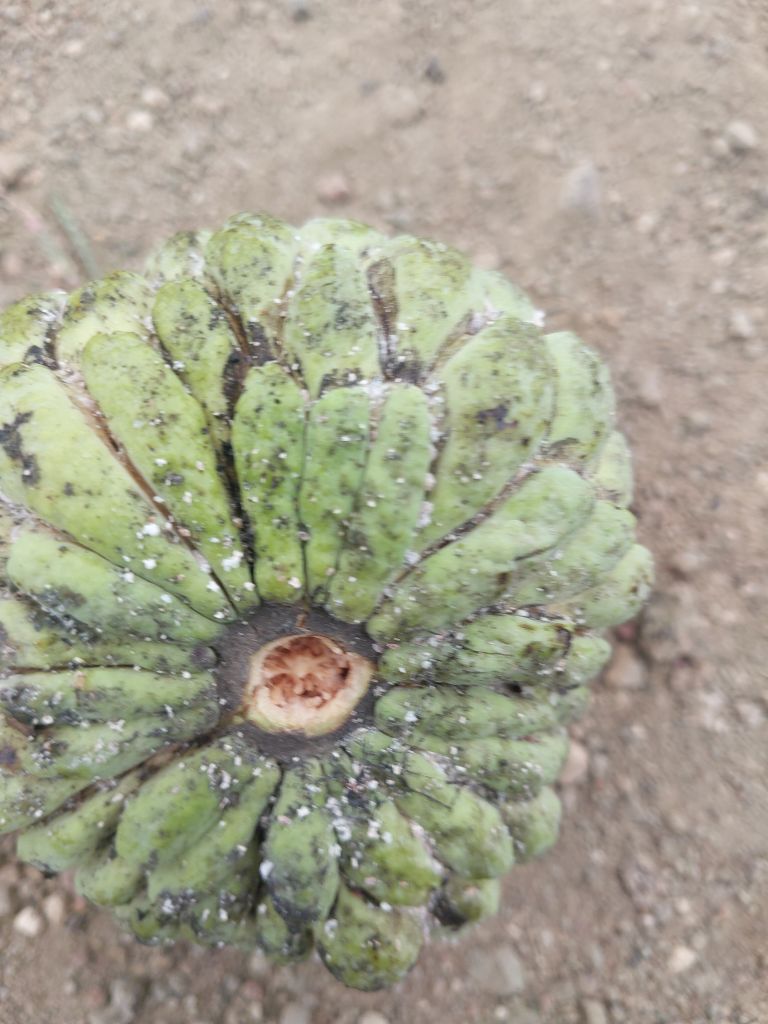
Disease label: Leaf spot on fruit